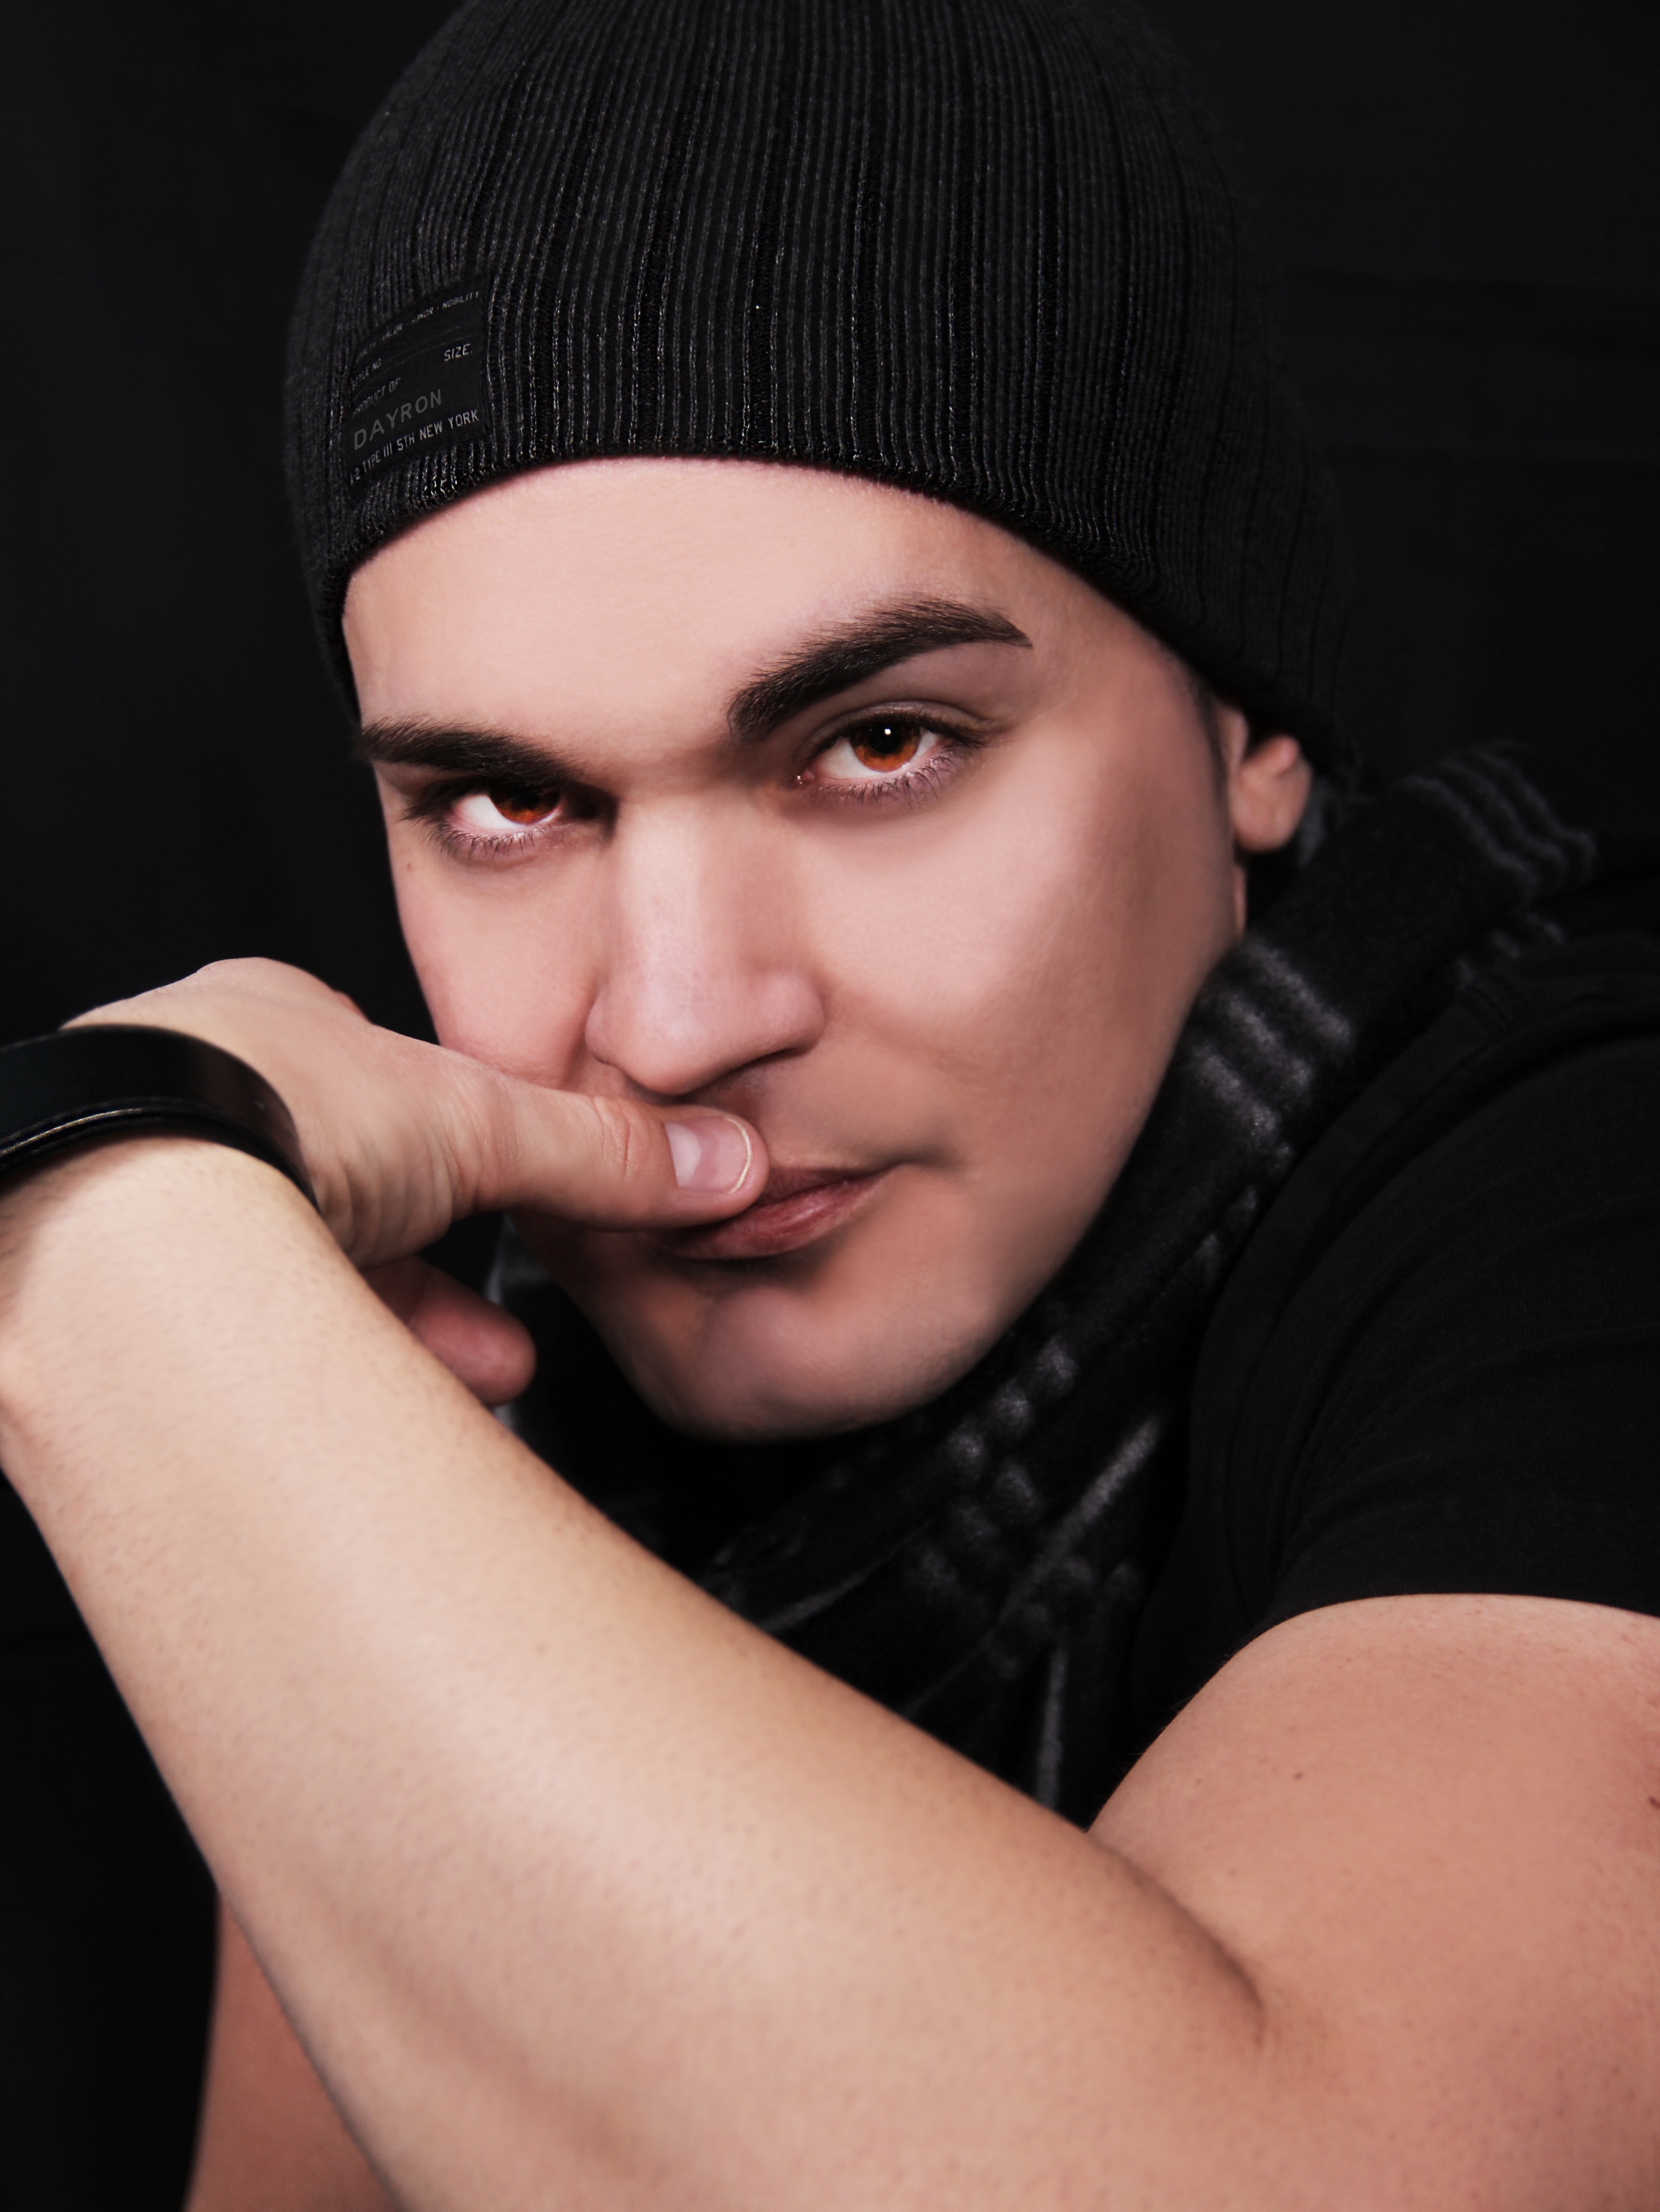
man, person, girl, woman, hair, photography, boy, portrait, model, young, fashion, clothing, black, lady, close up, human body, posing, black hair, face, eyes, eye, glasses, cap, head, skin, beauty, organ, modeling, skincare, photo shoot, portrait photography